Lime Point Light

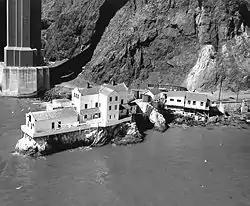
U.S. Coast Guard Archive

The brick structure for the Lime Point Lighthouse was built in 1883 as a fog-bell signaling station. It was eventually fitted with coal powered steam whistles. During operation, the facility included the fog signal building, a coal shed, water tank and a two-story keeper's quarters. The keeper's building was later upgraded to include a third floor.